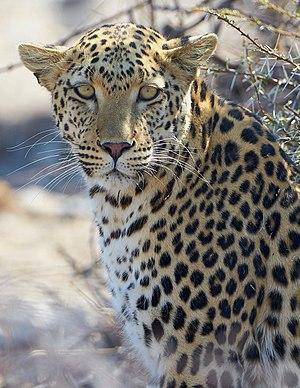
La mosaïque de Magerius, appelée aussi mosaïque de Smirat ou mosaïque de la chasse à l'amphithéâtre, est une mosaïque romaine datée du IIIᵉ siècle et découverte à Sousse. Elle est conservée au musée archéologique de Sousse et est un précieux témoin de l'organisation des jeux qui se déroulaient dans les amphithéâtres.
Le Léopard d'Afrique est la plus commune des sous-espèces de léopard. Il fait partie, avec le lion d'Afrique, l'éléphant d'Afrique, le rhinocéros noir et le buffle d'Afrique, du groupe dit "big five" des 5 mammifères autrefois craints et respectés par les chasseurs africains.